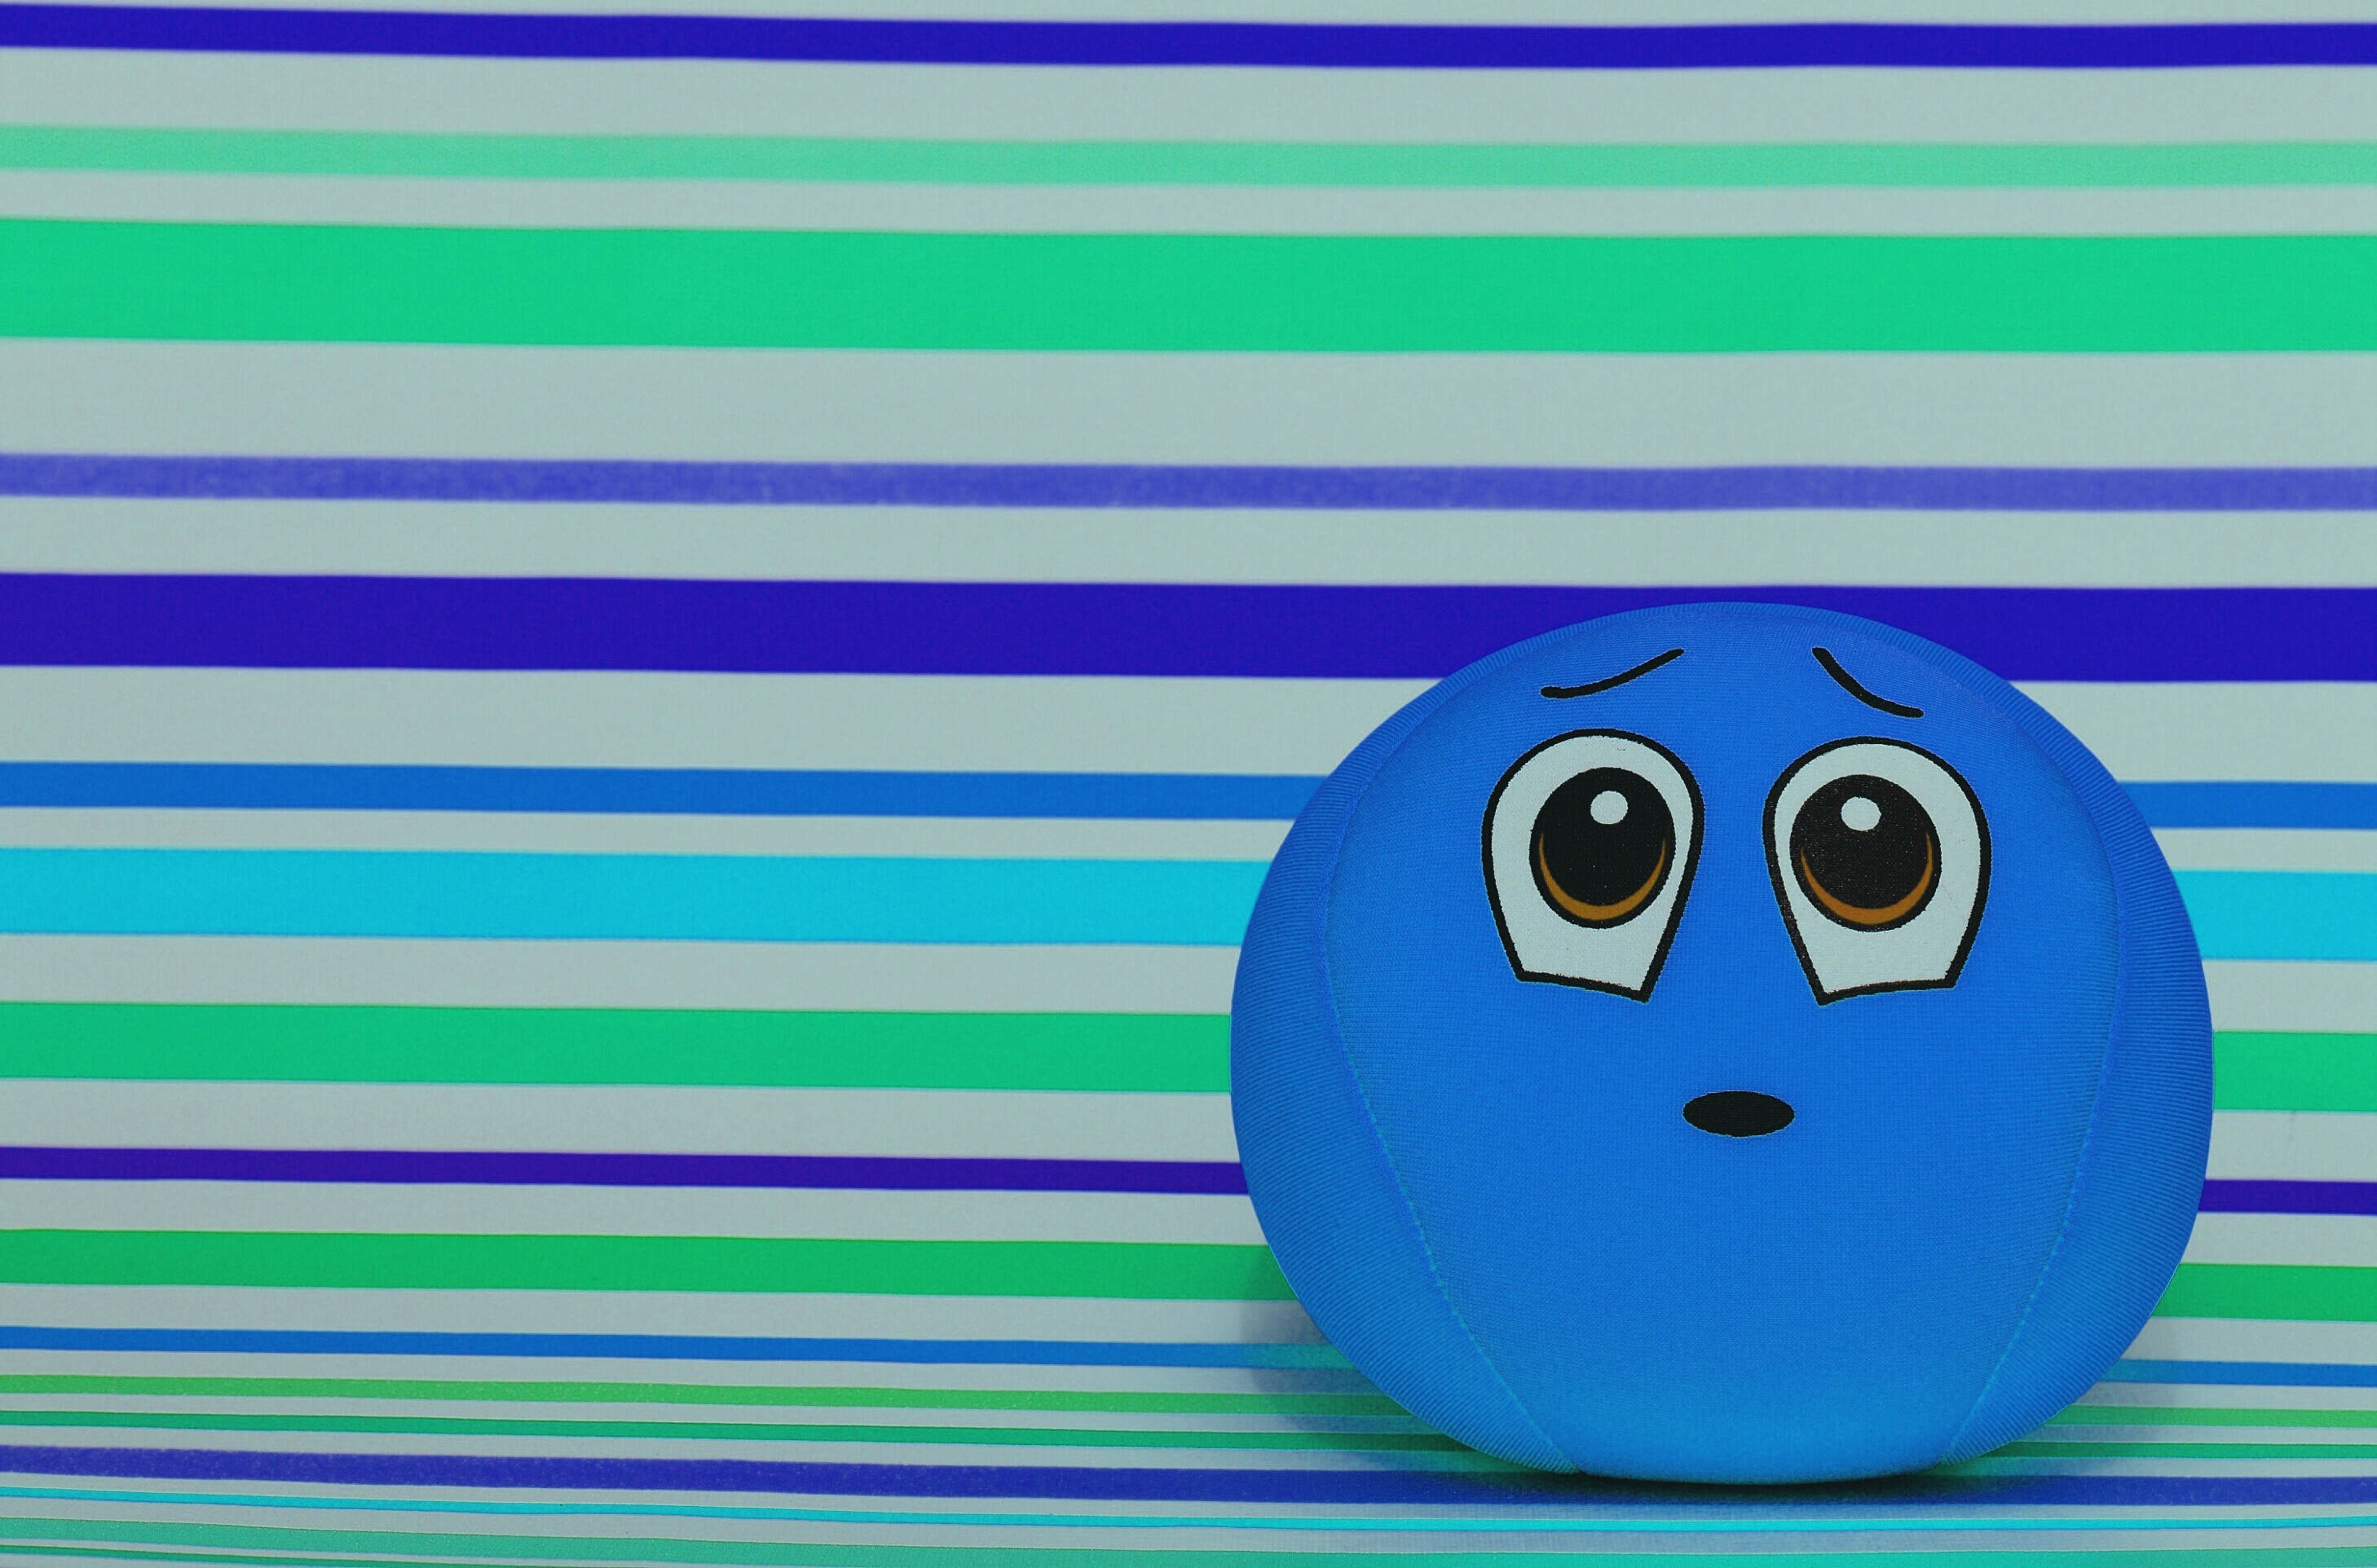
sweet, cute, blue, fabric, face, fun, illustration, ball, funny, sorry, friendly, cartoon, smiley, surprised, excuse me